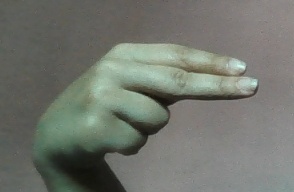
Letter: ain